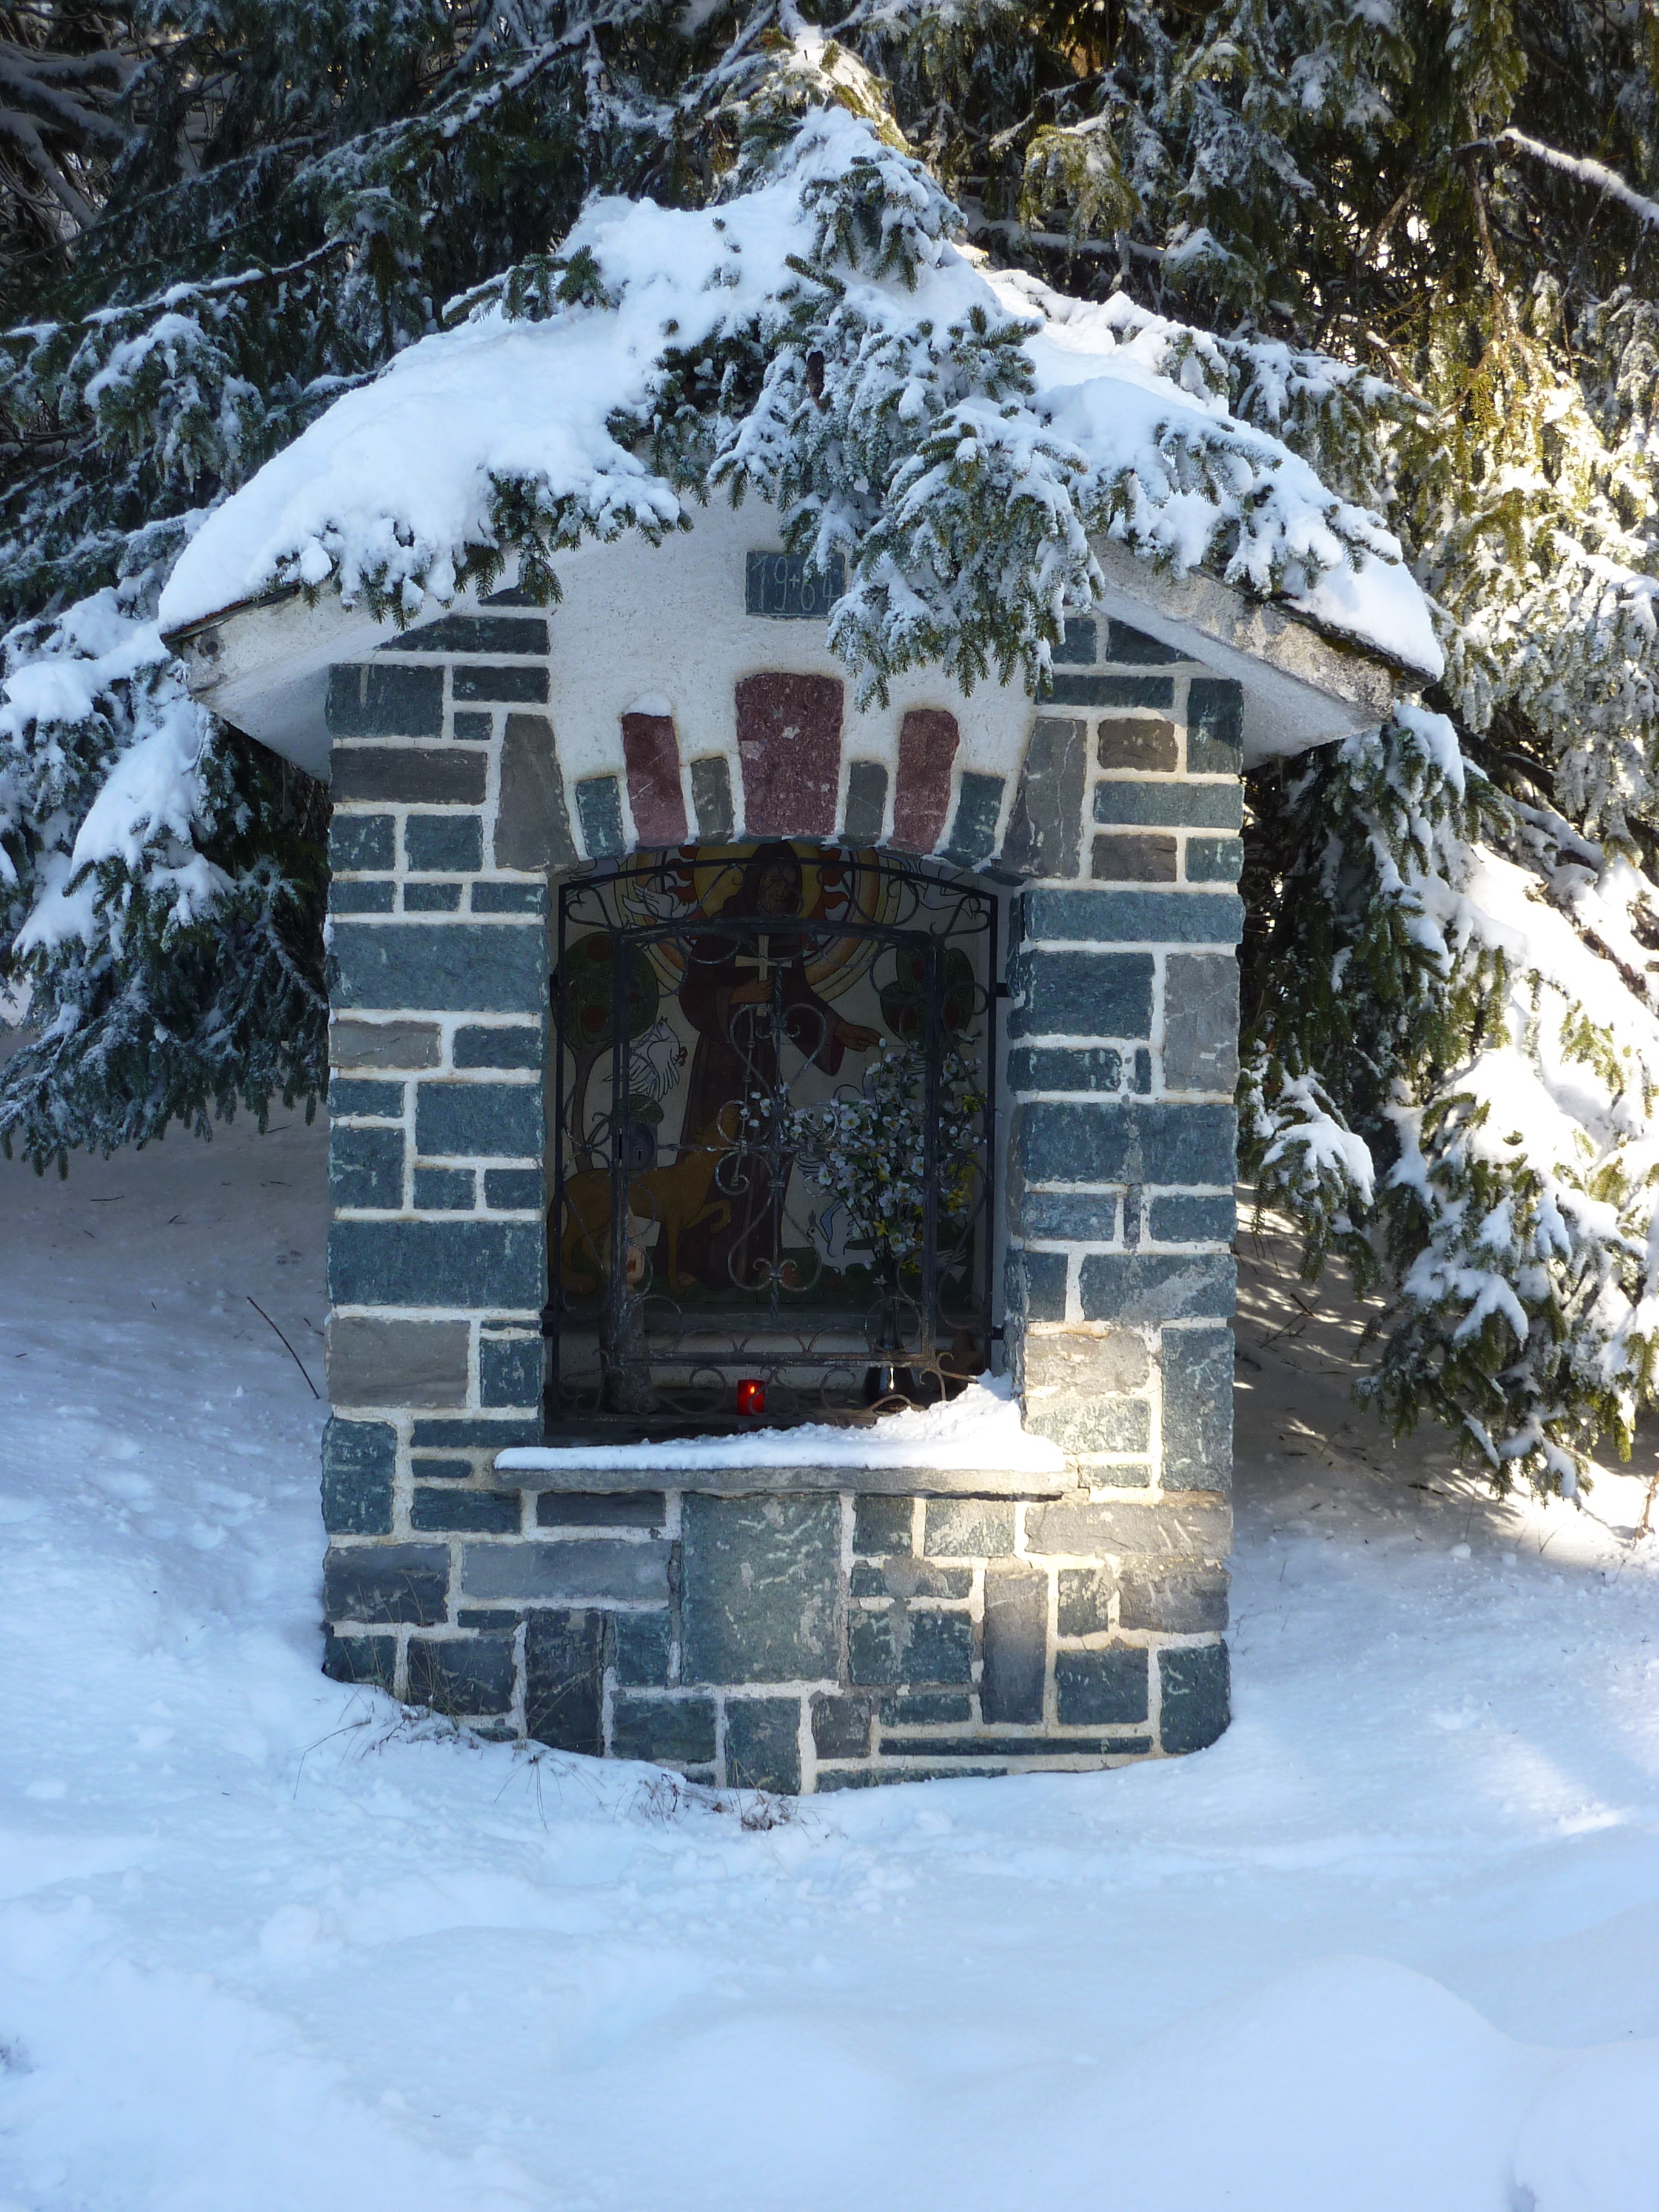
snow, winter, house, home, cottage, weather, religion, rest, christian, season, faith, sanctuary, hope, switzerland, log cabin, silent, feelings, resting place, graub nden, place of pilgrimage, pause for a moment, small chapel, valbella